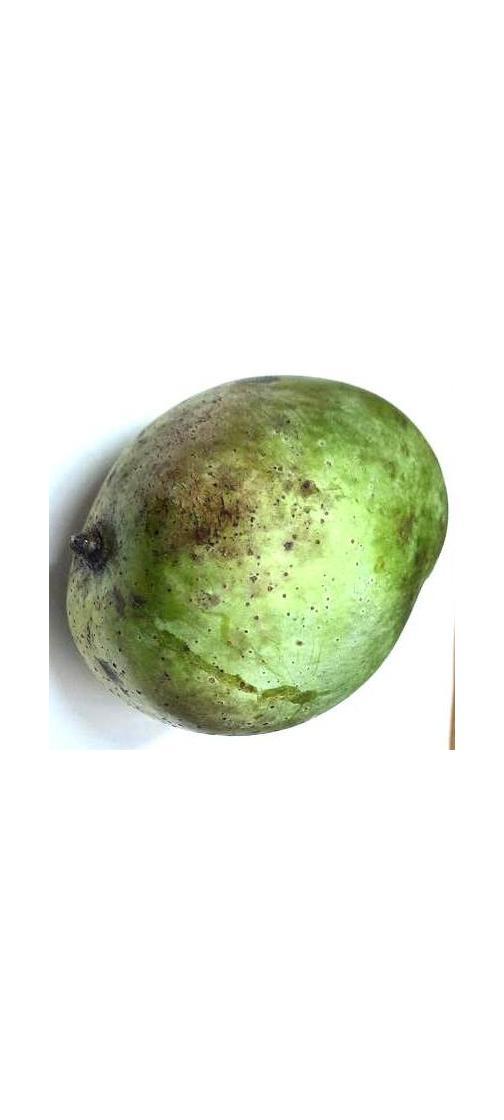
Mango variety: Fazli Classic